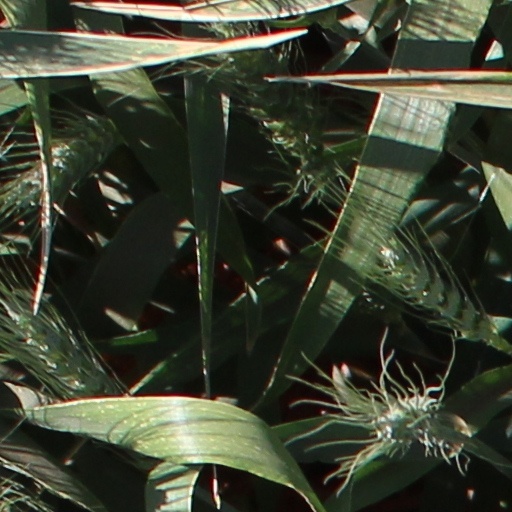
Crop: wheat